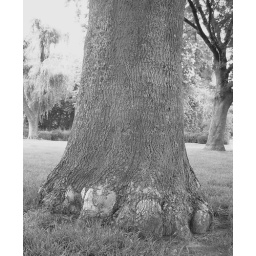
a grey, old elephant happens to live just outside the Eurojust building near Maanweg in Voorburg, The Hague :)